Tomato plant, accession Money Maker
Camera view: vertical (180 deg); turntable rotation: 30 degrees
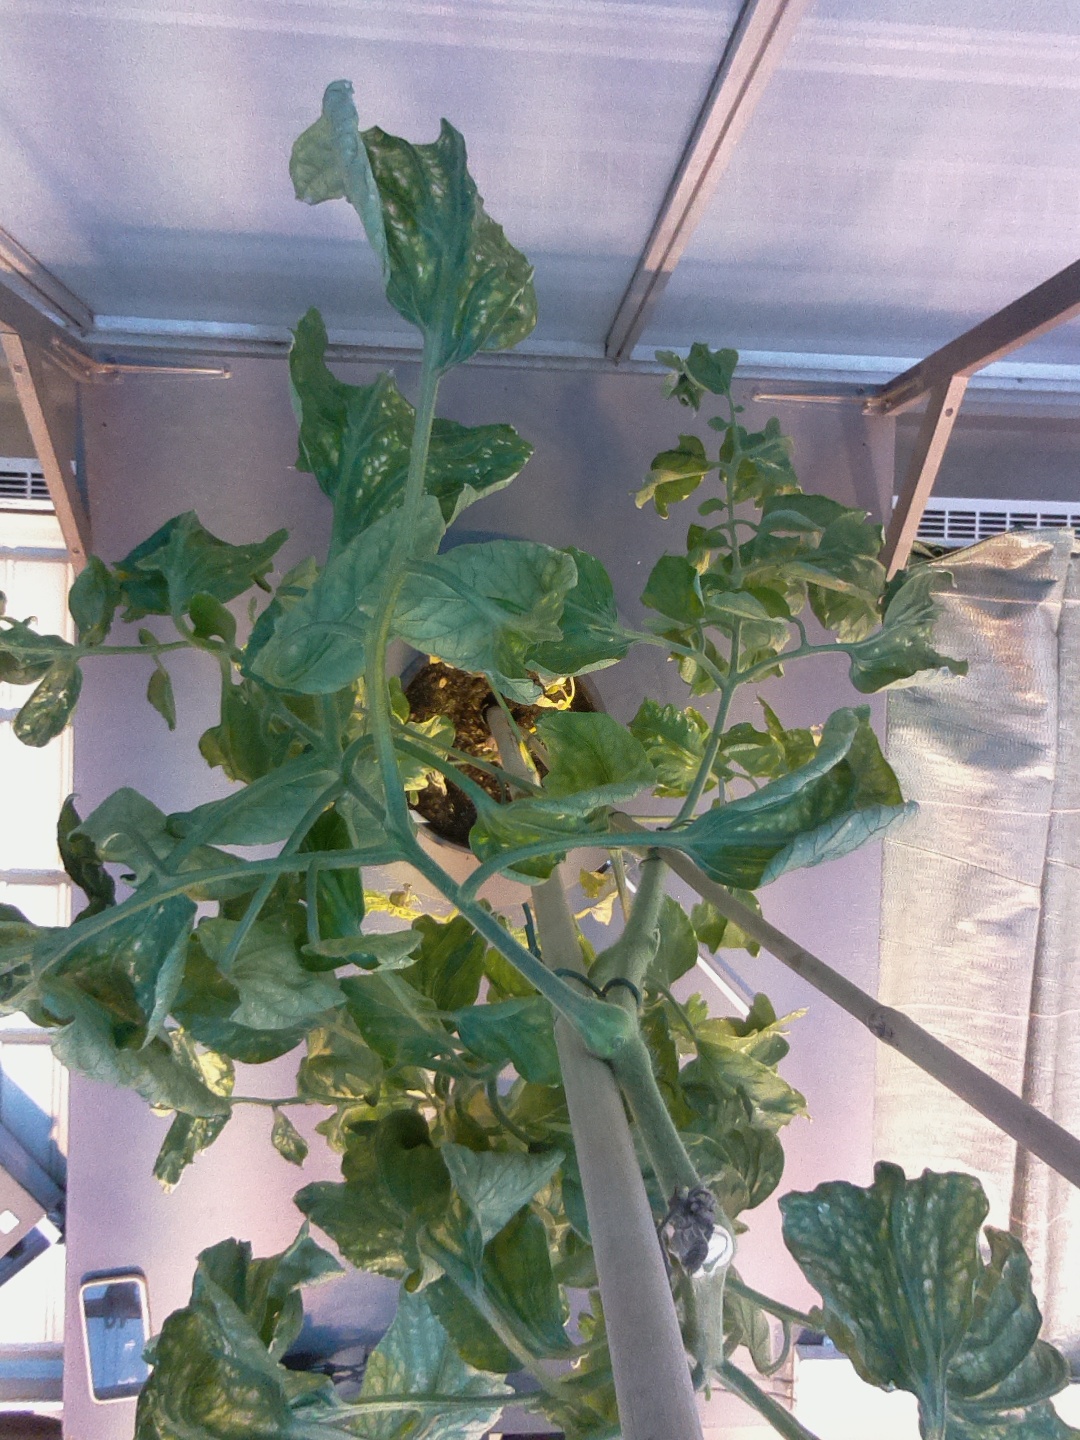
BBCH growth stage 29: 90%-100% Side shoots formed